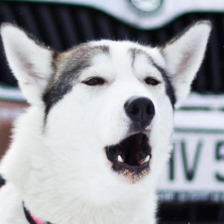
Label: animals